Spring Creek (White Deer Hole Creek tributary)

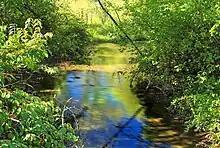
Spring Creek at the Lycoming County/Union County line

Spring Creek begins on the base of North White Deer Ridge in Washington Township, Lycoming County. It flows southeast for several tenths of a mile before turning east-northeast for several tenths of a mile, crossing Pennsylvania Route 554 and receiving two unnamed tributaries from the left. The creek then gradually turns southeast, receiving two more unnamed tributaries from the left and passing through a small pond. It then receives a very short unnamed tributary from the right before turning east-northeast. After a few tenths of a mile, it receives an unnamed tributary from the left and heads in a mostly south-southeasterly direction for a few miles, receiving two unnamed tributaries from the left and two from the right. The creek then turns east for several tenths of a mile, exiting Washington Township and Lycoming County and entering Gregg Township, Union County. Here, the creek meanders east-southeast for a few miles, receiving two unnamed tributaries from the left and two from he right before crossing Pennsylvania Route 44 and reaching its confluence with White Deer Hole Creek.